List of Virginia Cavaliers head football coaches

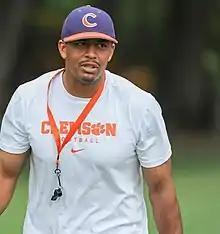
Tony Elliott is the current head coach of the Cavaliers.

The Virginia Cavaliers college football team represents the University of Virginia in the Atlantic Coast Conference (ACC). The Cavaliers compete as part of the NCAA Division I Football Bowl Subdivision. The program has had 42 head coaches since it began play during the 1887 season. Since December 2021, Tony Elliott has served as head coach at Virginia.